Hōri Pukehika

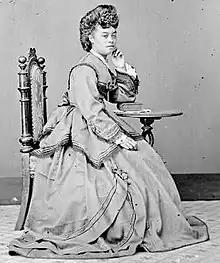
Pango Ngākaari Tukia of Rānana, Whanganui River

In 1868 Hōri Pukehika married Pango Ngākaari Tukia of Rānana, Whanganui River. She, along with her two children, had been abandoned by Major Benjamin Trafford of the 65th Regiment who had been in Whanganui between 1847 and 1863 before he returned to England. Their son died young.